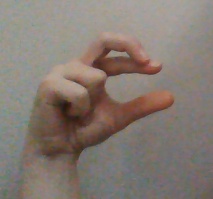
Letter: thal